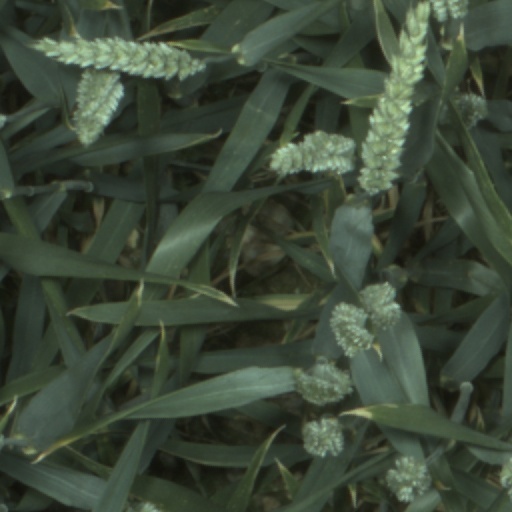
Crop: wheat